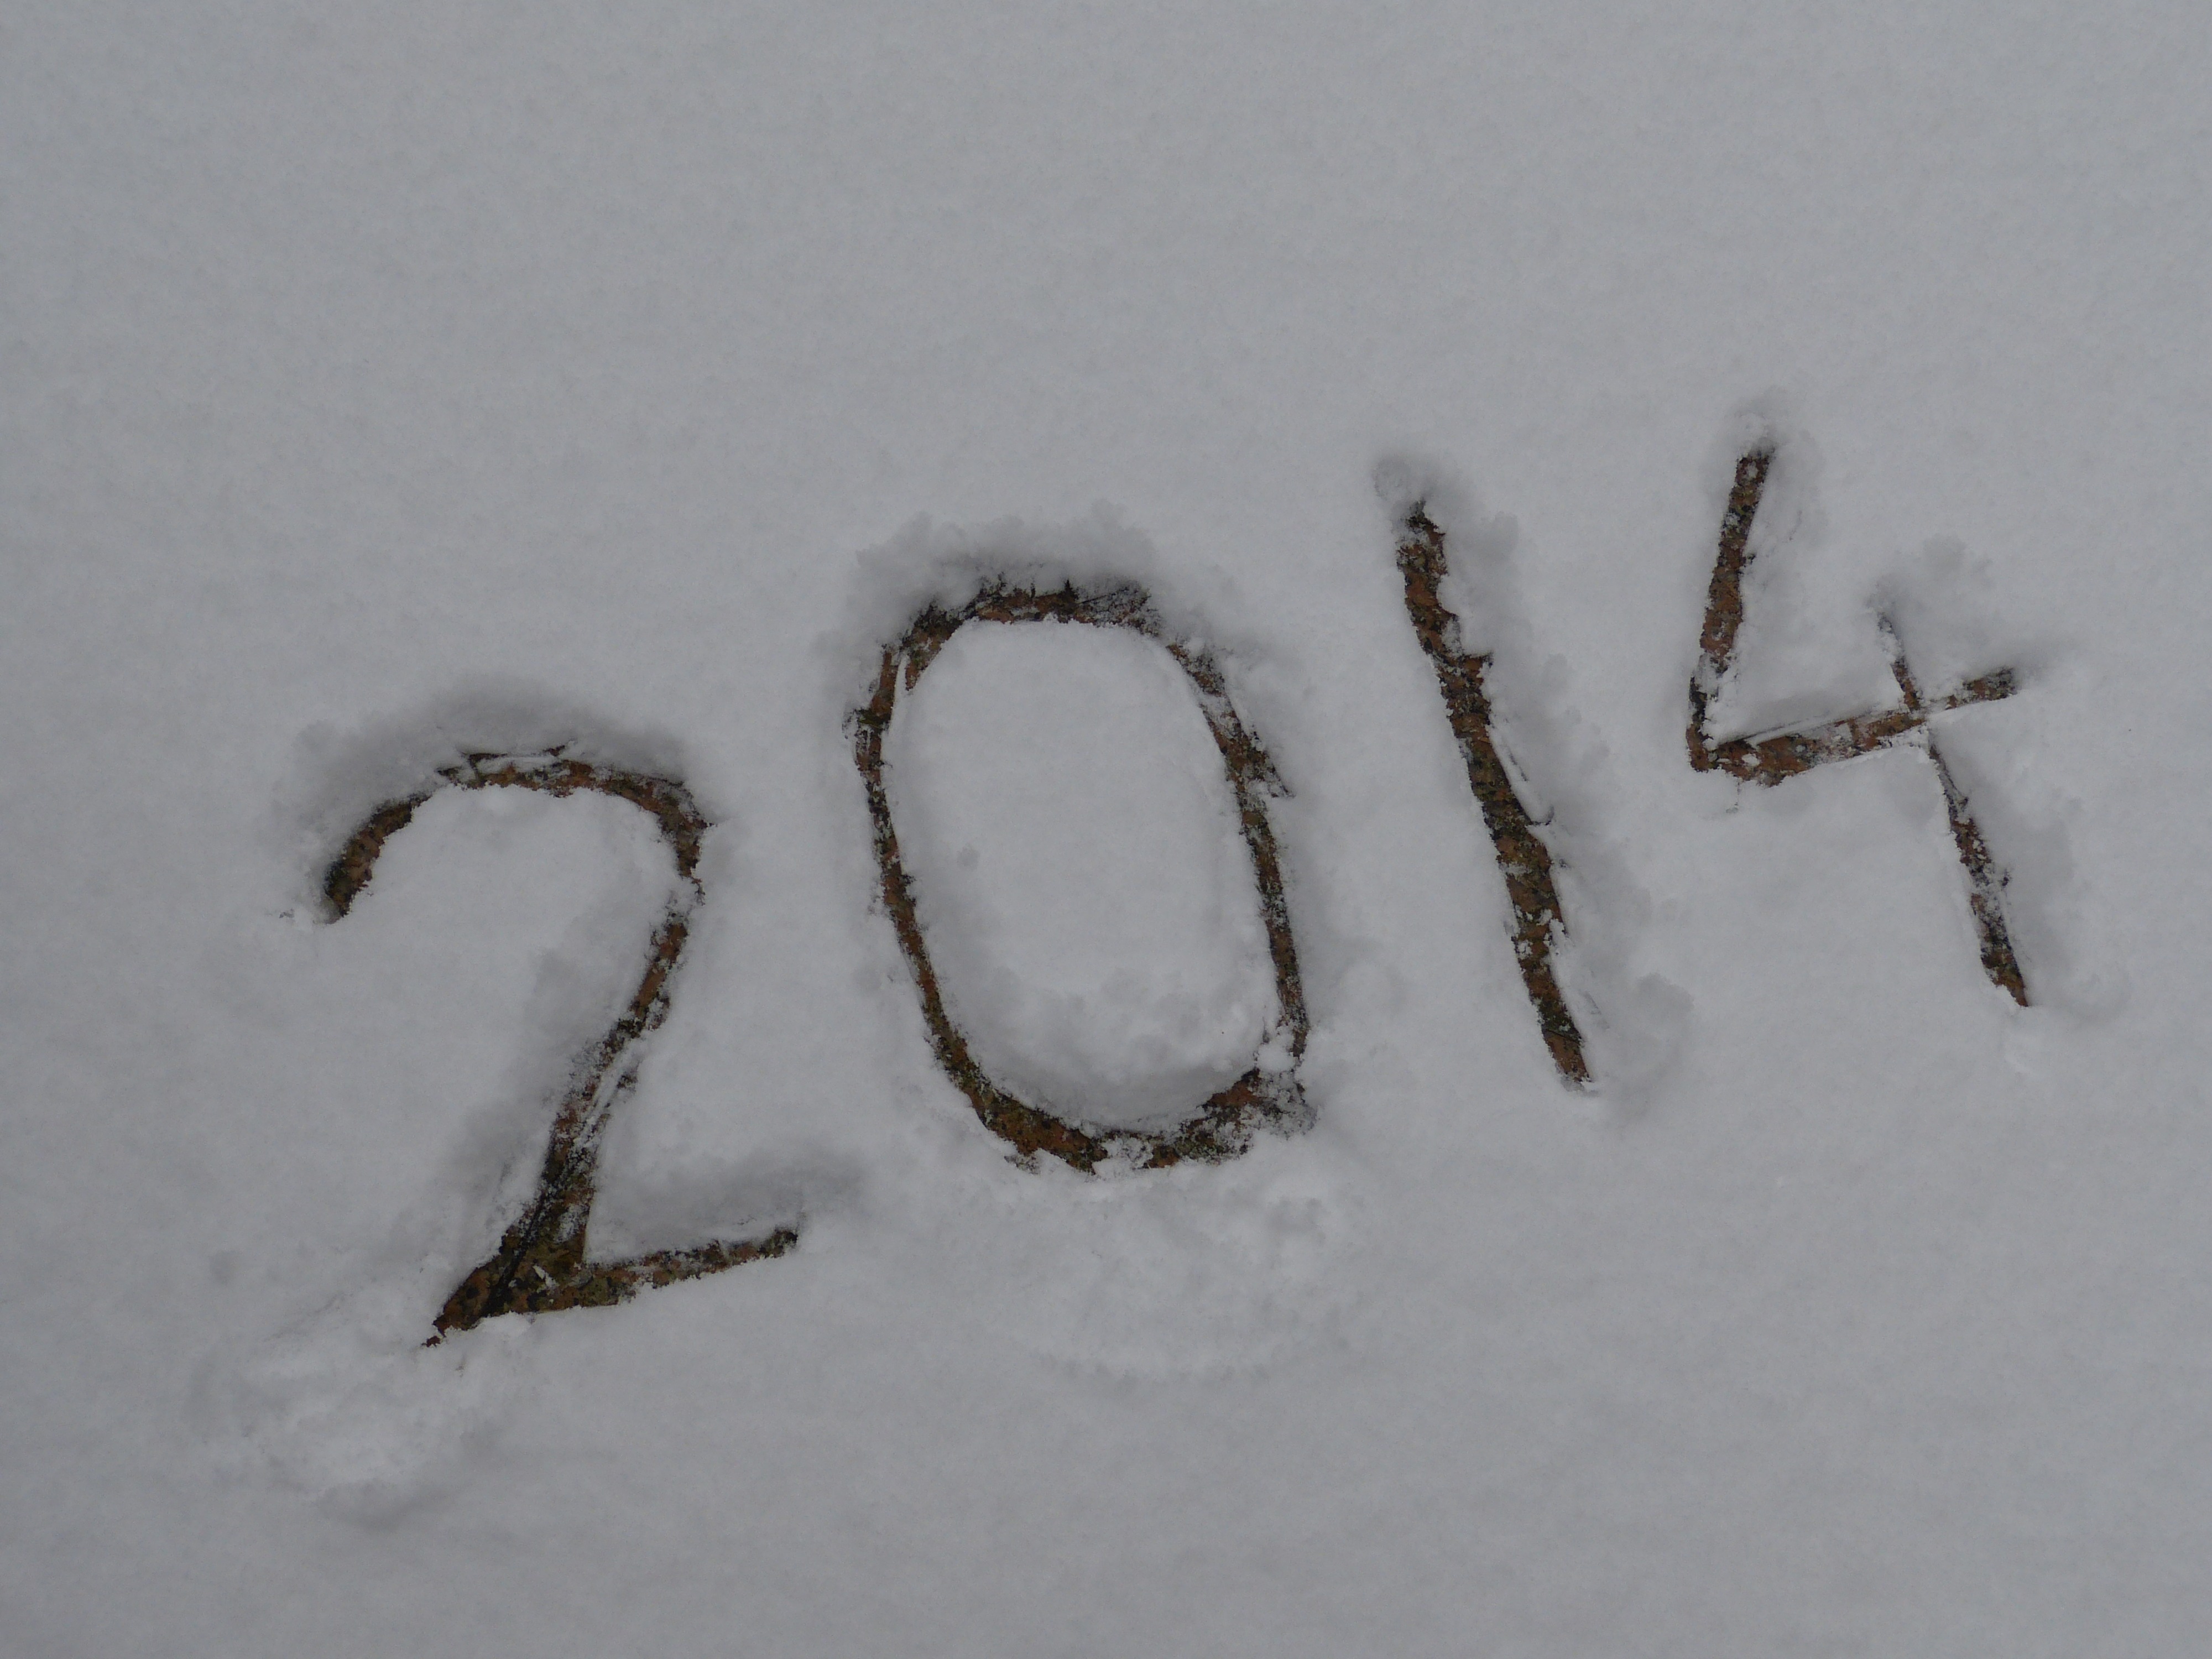
hand, branch, snow, winter, texture, time, number, meeting, weather, office, business, twig, date, present, 2014, background, sketch, drawing, year, calendar, planning, days, months, freezing, hours, forward, dates, period, appointment, new year's eve, new year's day, new beginning, business meeting, all good